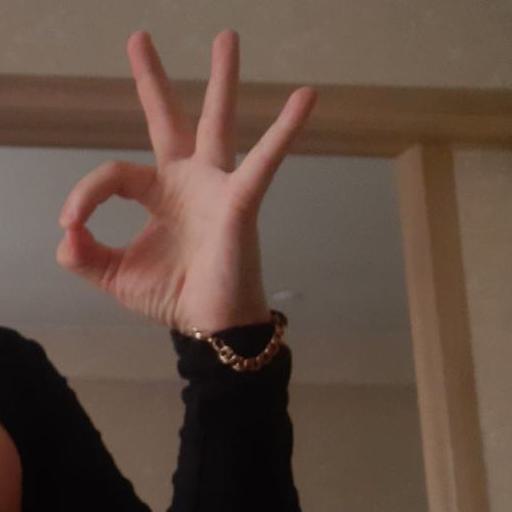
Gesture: ok